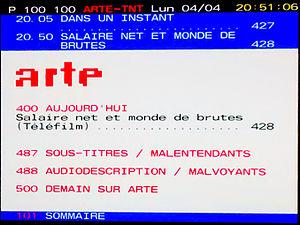
Dernière page d'accueil du télétexte d'ARTE France avant la disparition du télétexte en France."
Le télétexte est un service permettant de délivrer des informations sous format texte et animations, retransmis dans les signaux de télédiffusion d'une chaîne. Dans sa formule analogique, il exploite les lignes invisibles du signal vidéo. Pour la télédiffusion numérique, les données sont multiplexées à celles de l'image et du son et accessibles à une adresse numérique spécifique que les récepteurs ou téléviseurs savent recueillir et interpréter.